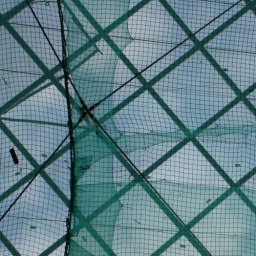
The roof of the Grand Arcade, for some reason covered in green netting.